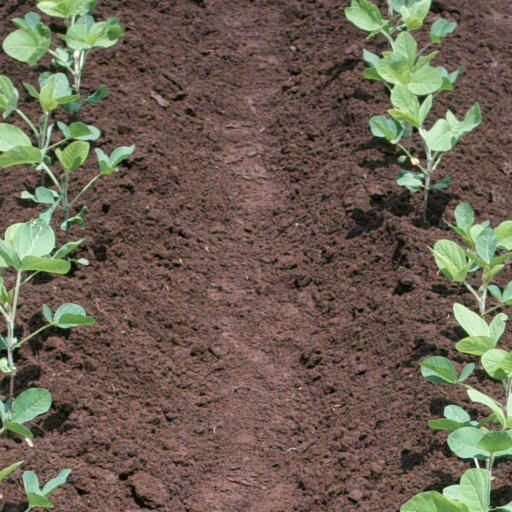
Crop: soybean